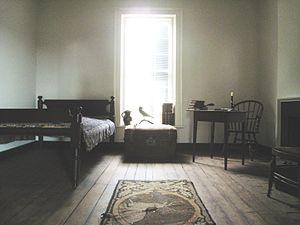
Edgar Allan Poe /ˈɛdɡɚ ˈælən poʊ/, né le 19 janvier 1809 à Boston et mort à Baltimore le 7 octobre 1849, est un poète, romancier, nouvelliste, critique littéraire, dramaturge et éditeur américain, ainsi que l'une des principales figures du romantisme américain. Connu surtout pour ses contes — genre dont la brièveté lui permet de mettre en valeur sa théorie de l'effet, suivant laquelle tous les éléments du texte doivent concourir à la réalisation d'un effet unique — il a donné à la nouvelle ses lettres de noblesse et est considéré comme l’inventeur du roman policier. Nombre de ses récits préfigurent les genres de la science-fiction et du fantastique.